Sulphur Springs (Tampa)

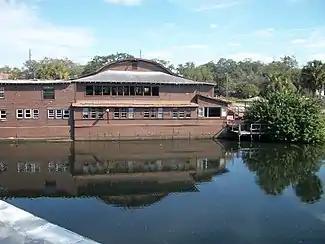
The former Sulphur Springs Tourist Club (later becoming a restaurant & nightclub), overlooking the Hillsborough River. Photo is from at least 2012, prior to being destroyed by fire in 2014.

Sulphur Springs is located at (28.02500, −82.45111), or about five miles north of downtown Tampa. The community has an elevation of 16 feet above sea level. Sulphur Springs boundaries include Rowlett Park to the east, Florida Avenue to the west, Busch Blvd. to the north, and the Hillsborough River to the south